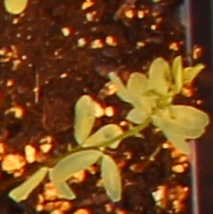
Label: Lentil